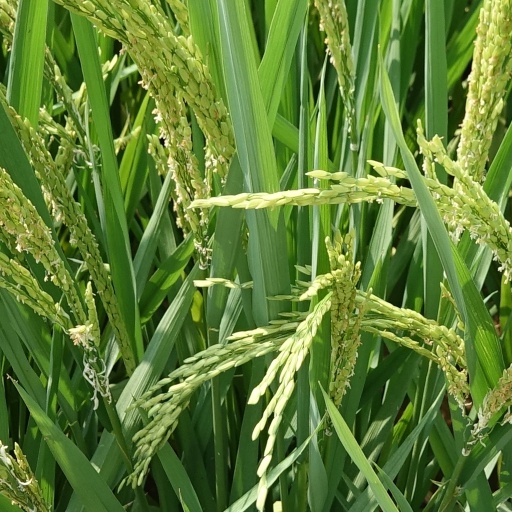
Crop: rice